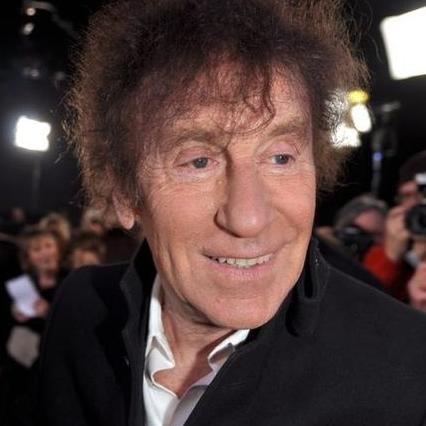
Age: 67